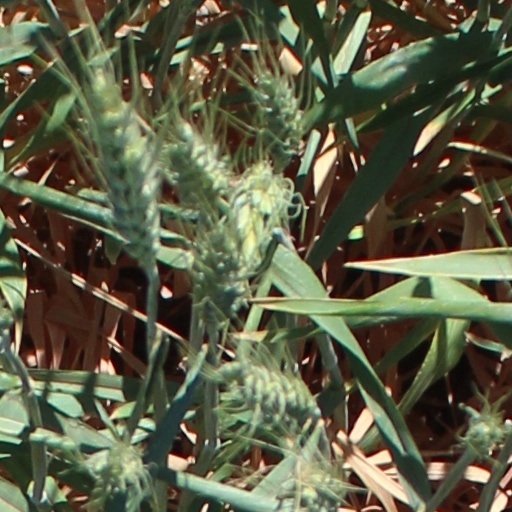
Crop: wheat